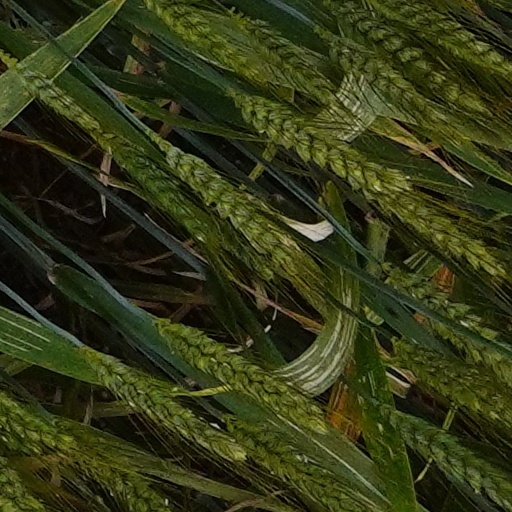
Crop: wheat